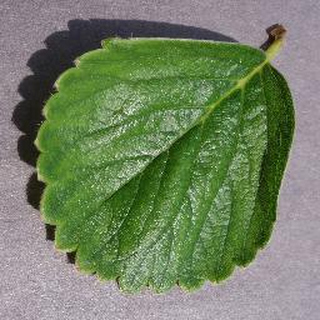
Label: healthy_strawberry